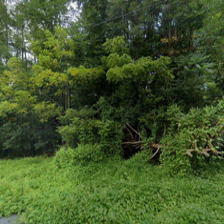
Label: streetView